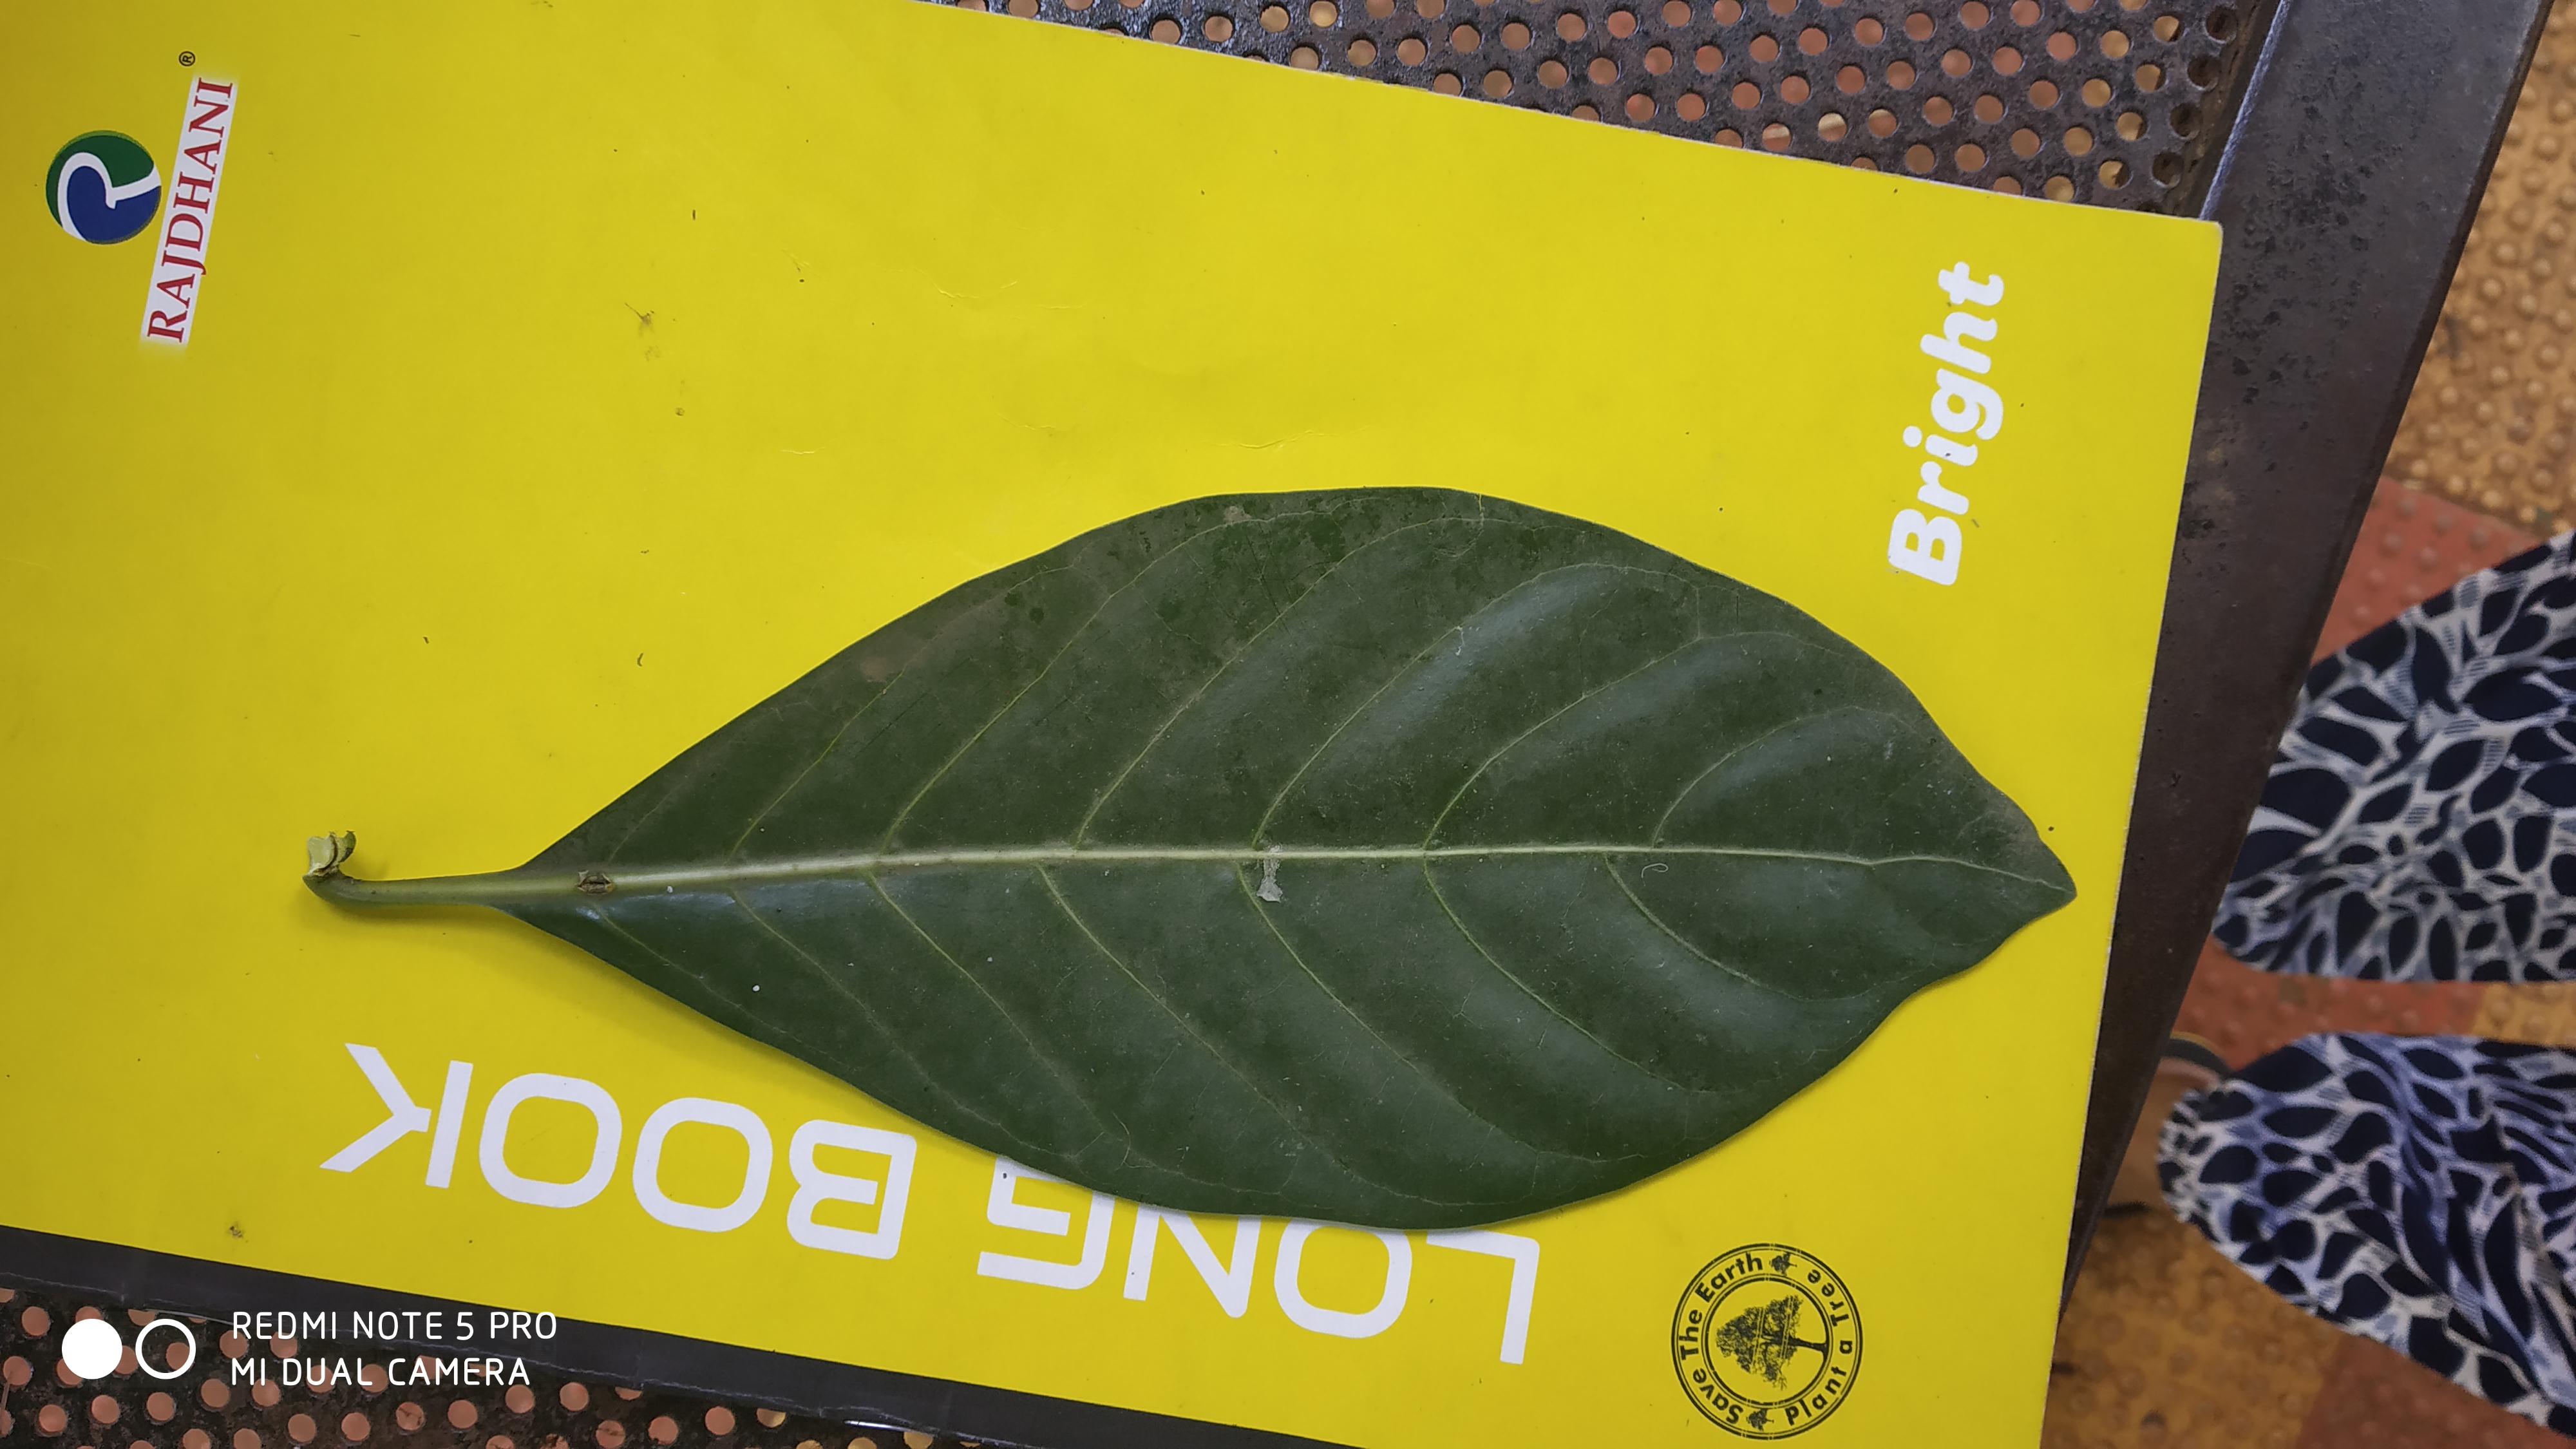
Plant: Nooni